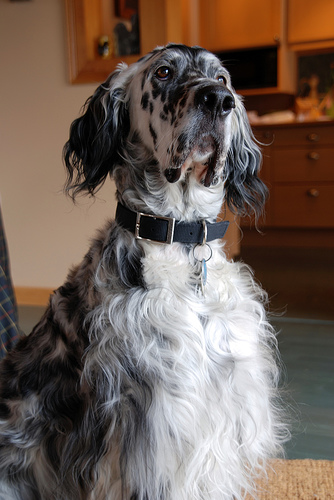
Animal: dog
Breed: english setter